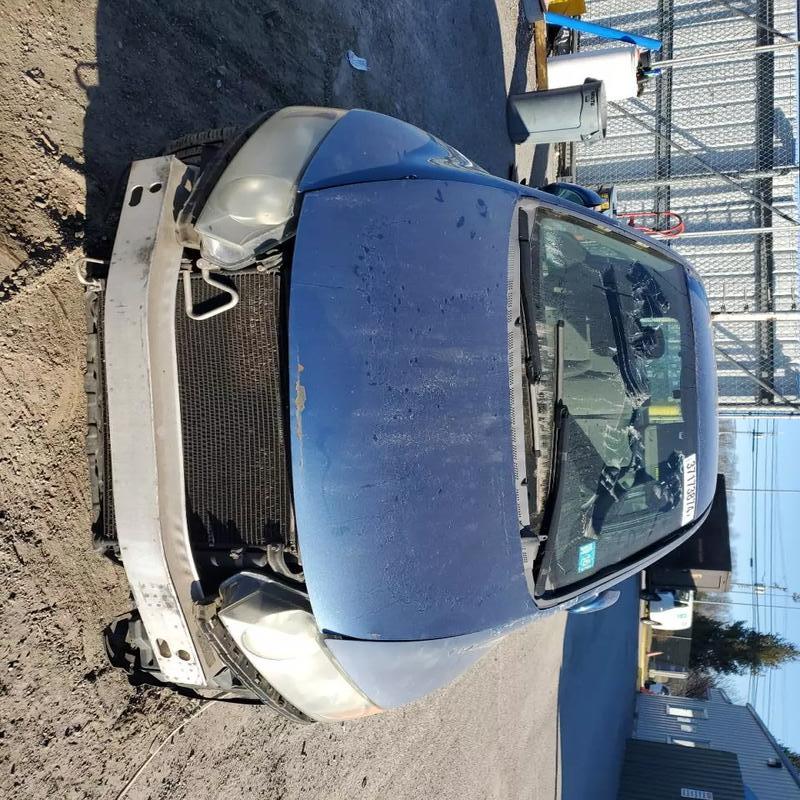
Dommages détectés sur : plaque d'immatriculation avant, pare-choc avant, capot, pare-brise avant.
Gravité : majeur